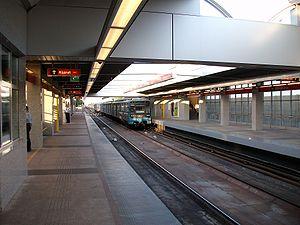
Pillangó utca est une station du métro de Budapest. Elle est sur la.